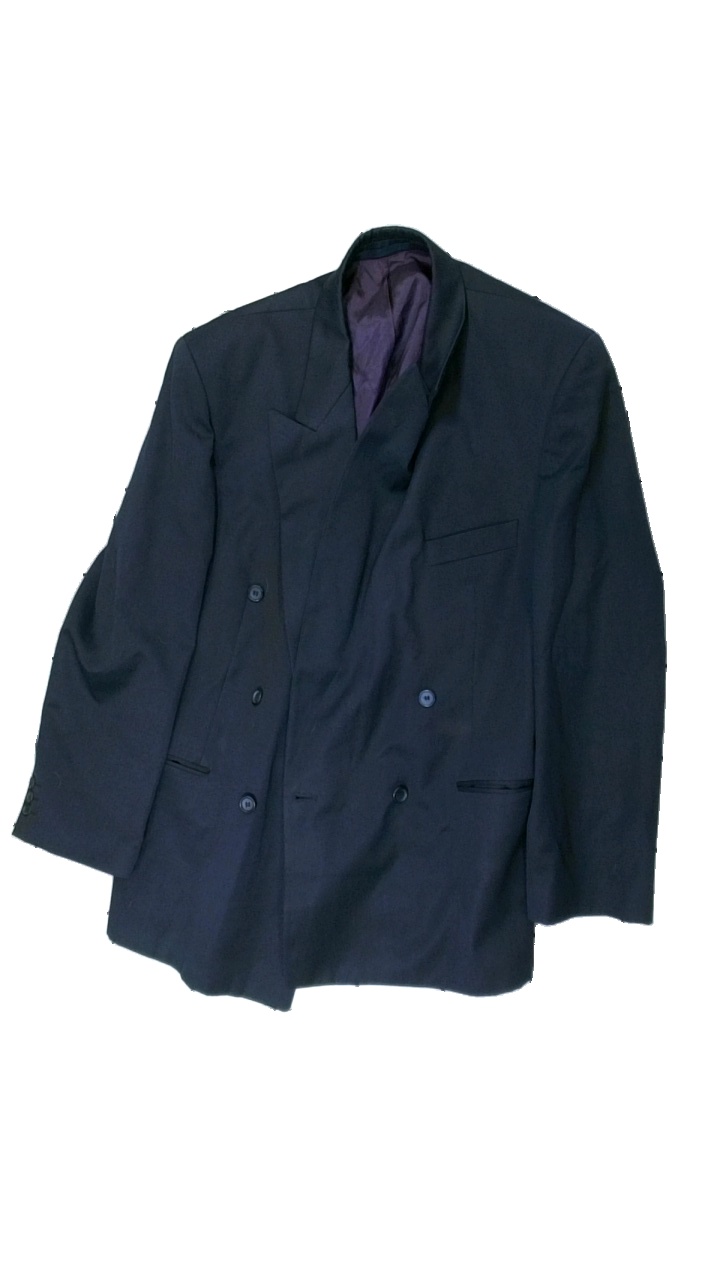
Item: Blazer (Ladies)
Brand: Kappahl
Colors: Blue
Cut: Regular
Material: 56% polyester, 44% wool
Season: All
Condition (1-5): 3
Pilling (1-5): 5
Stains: Major
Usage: Export
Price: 50-100